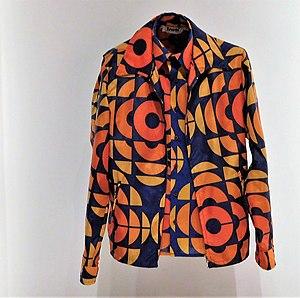
Chemisier et blouson créés par Jean-Claude Poitras pour les animateurs de la télévision de Radio-Canada lors des Jeux olympiques de 1976 à Montréal, exposés au Musée de la civilisation Manufacturier
Jean-Claude Poitras est un créateur de mode, un designer multidisciplinaire, un chroniqueur, un conférencier et un artiste né à Montréal au Canada le 18 juin 1949.